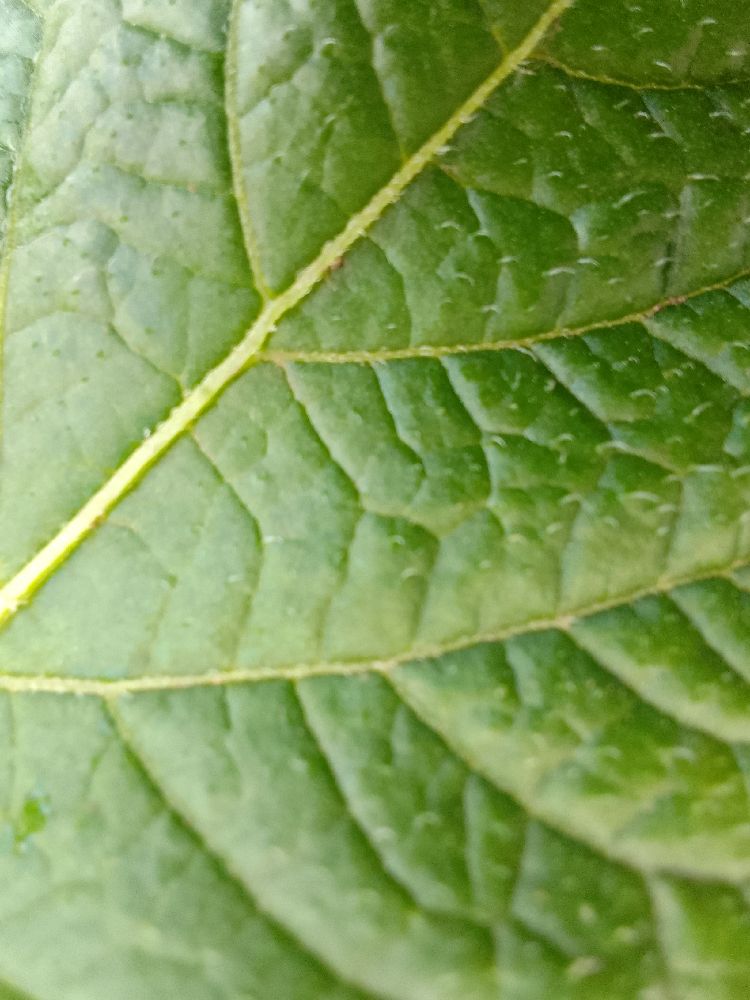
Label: Healthy